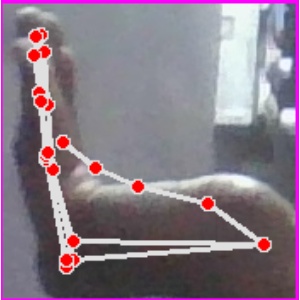
अक्षर: स